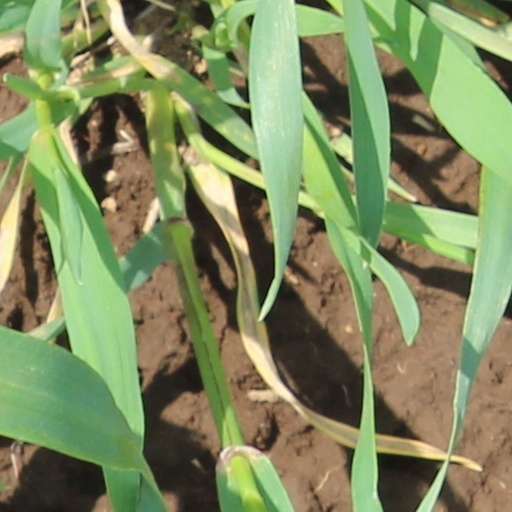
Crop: wheat